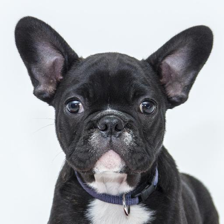
Label: animals